York Park

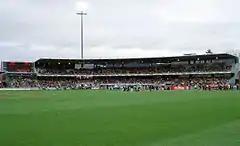
A two tier stand and scoreboard filled with people in the backdrop of an oval grass playing surface.

Controversy occurred at York Park when, in a game between St Kilda and Fremantle, the final siren was too quiet to be heard by any of the umpires; play was restarted in error, and in the subsequent confusion St Kilda levelled the scores. After a protest, the AFL Commission convened and overturned the result, awarding Fremantle the victory. The stadium's sirens were replaced, and the old ones were put on display at the Queen Victoria Museum and Art Gallery.